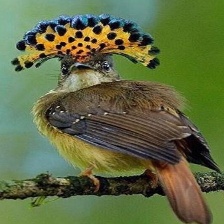
Species: ROYAL FLYCATCHER
Scientific name: ONYCHORHYNCHUS